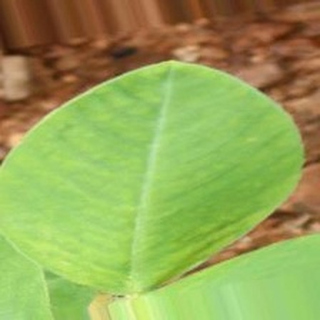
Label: healthy_groundnut